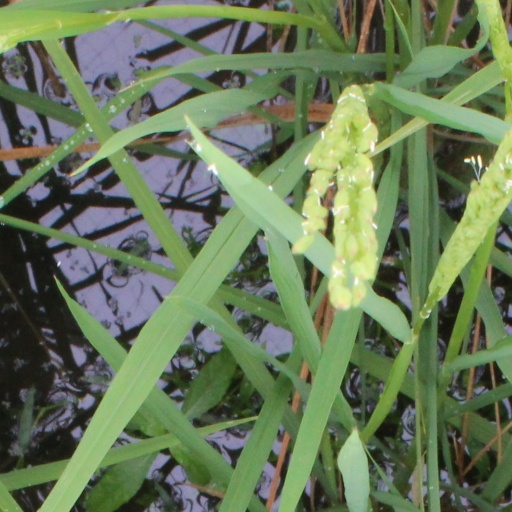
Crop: rice